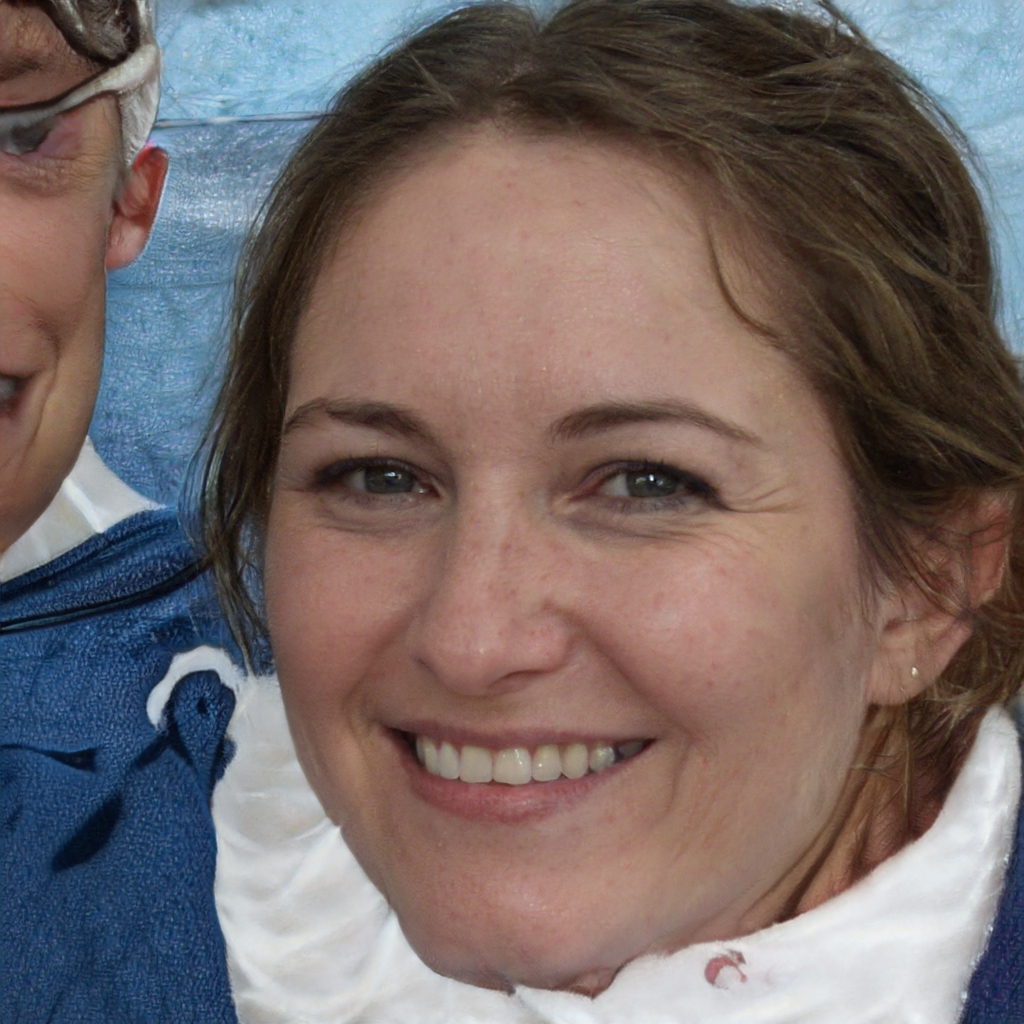
Gender: Female